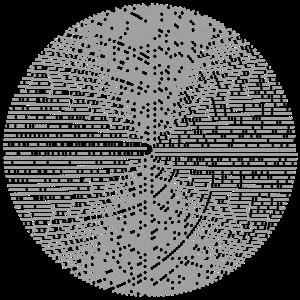
En mathématiques, la spirale d'Ulam, ou spirale des nombres premiers est une méthode simple pour la représentation des nombres premiers qui révèle un motif qui n'a jamais été pleinement expliqué. Elle fut découverte par le mathématicien Stanislaw Marcin Ulam, lors d'une conférence scientifique en 1963.